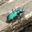
Label: beetle